List of knights and dames commander of the Royal Victorian Order appointed by Elizabeth II (2003–2022)

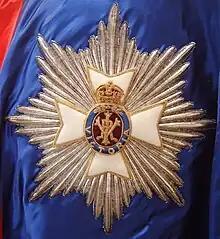
The star of a Knight or Dame Grand Cross of the Royal Victorian Order

The Royal Victorian Order is an order of knighthood awarded by the sovereign of the United Kingdom and several Commonwealth realms. It is granted personally by the monarch and recognises personal service to the monarchy, the Royal Household, royal family members, and the organisation of important royal events. The order was officially created and instituted on 23 April 1896 by letters patent under the Great Seal of the Realm by Queen Victoria. It was instituted with five grades, the two highest of which were Knight Grand Cross (GCVO) and Knight Commander (KCVO), which conferred the status of knighthood on holders (apart from foreigners, who typically received honorary awards not entitling them to the style of a knight). Women were not admitted until Edward VIII altered the statutes of the order in 1936; those receiving the highest two awards were styled "dames" and those grades, when conferred on women, are "Dame Grand Cross" (GCVO) and "Dame Commander" (DCVO).